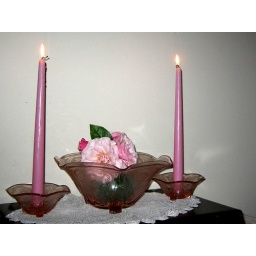
From my mother's estate the bowl and 2 candle holders are in perfect shape. The roses were from my garden.